Cho Kuk

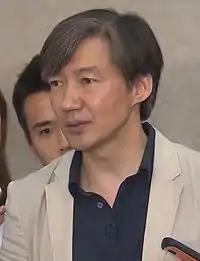
Cho Kuk in 2015

On 11 May 2017, the day after Moon Jae-in officially assumed the office of president, Cho was appointed Senior Secretary to the President for Civil Affairs. He was one of several non-prosecutors appointed to the position. He promised a clear investigation of the 2016 South Korean political scandal. This was welcomed by the People's Party, but also attacked by the Liberty Korea Party.